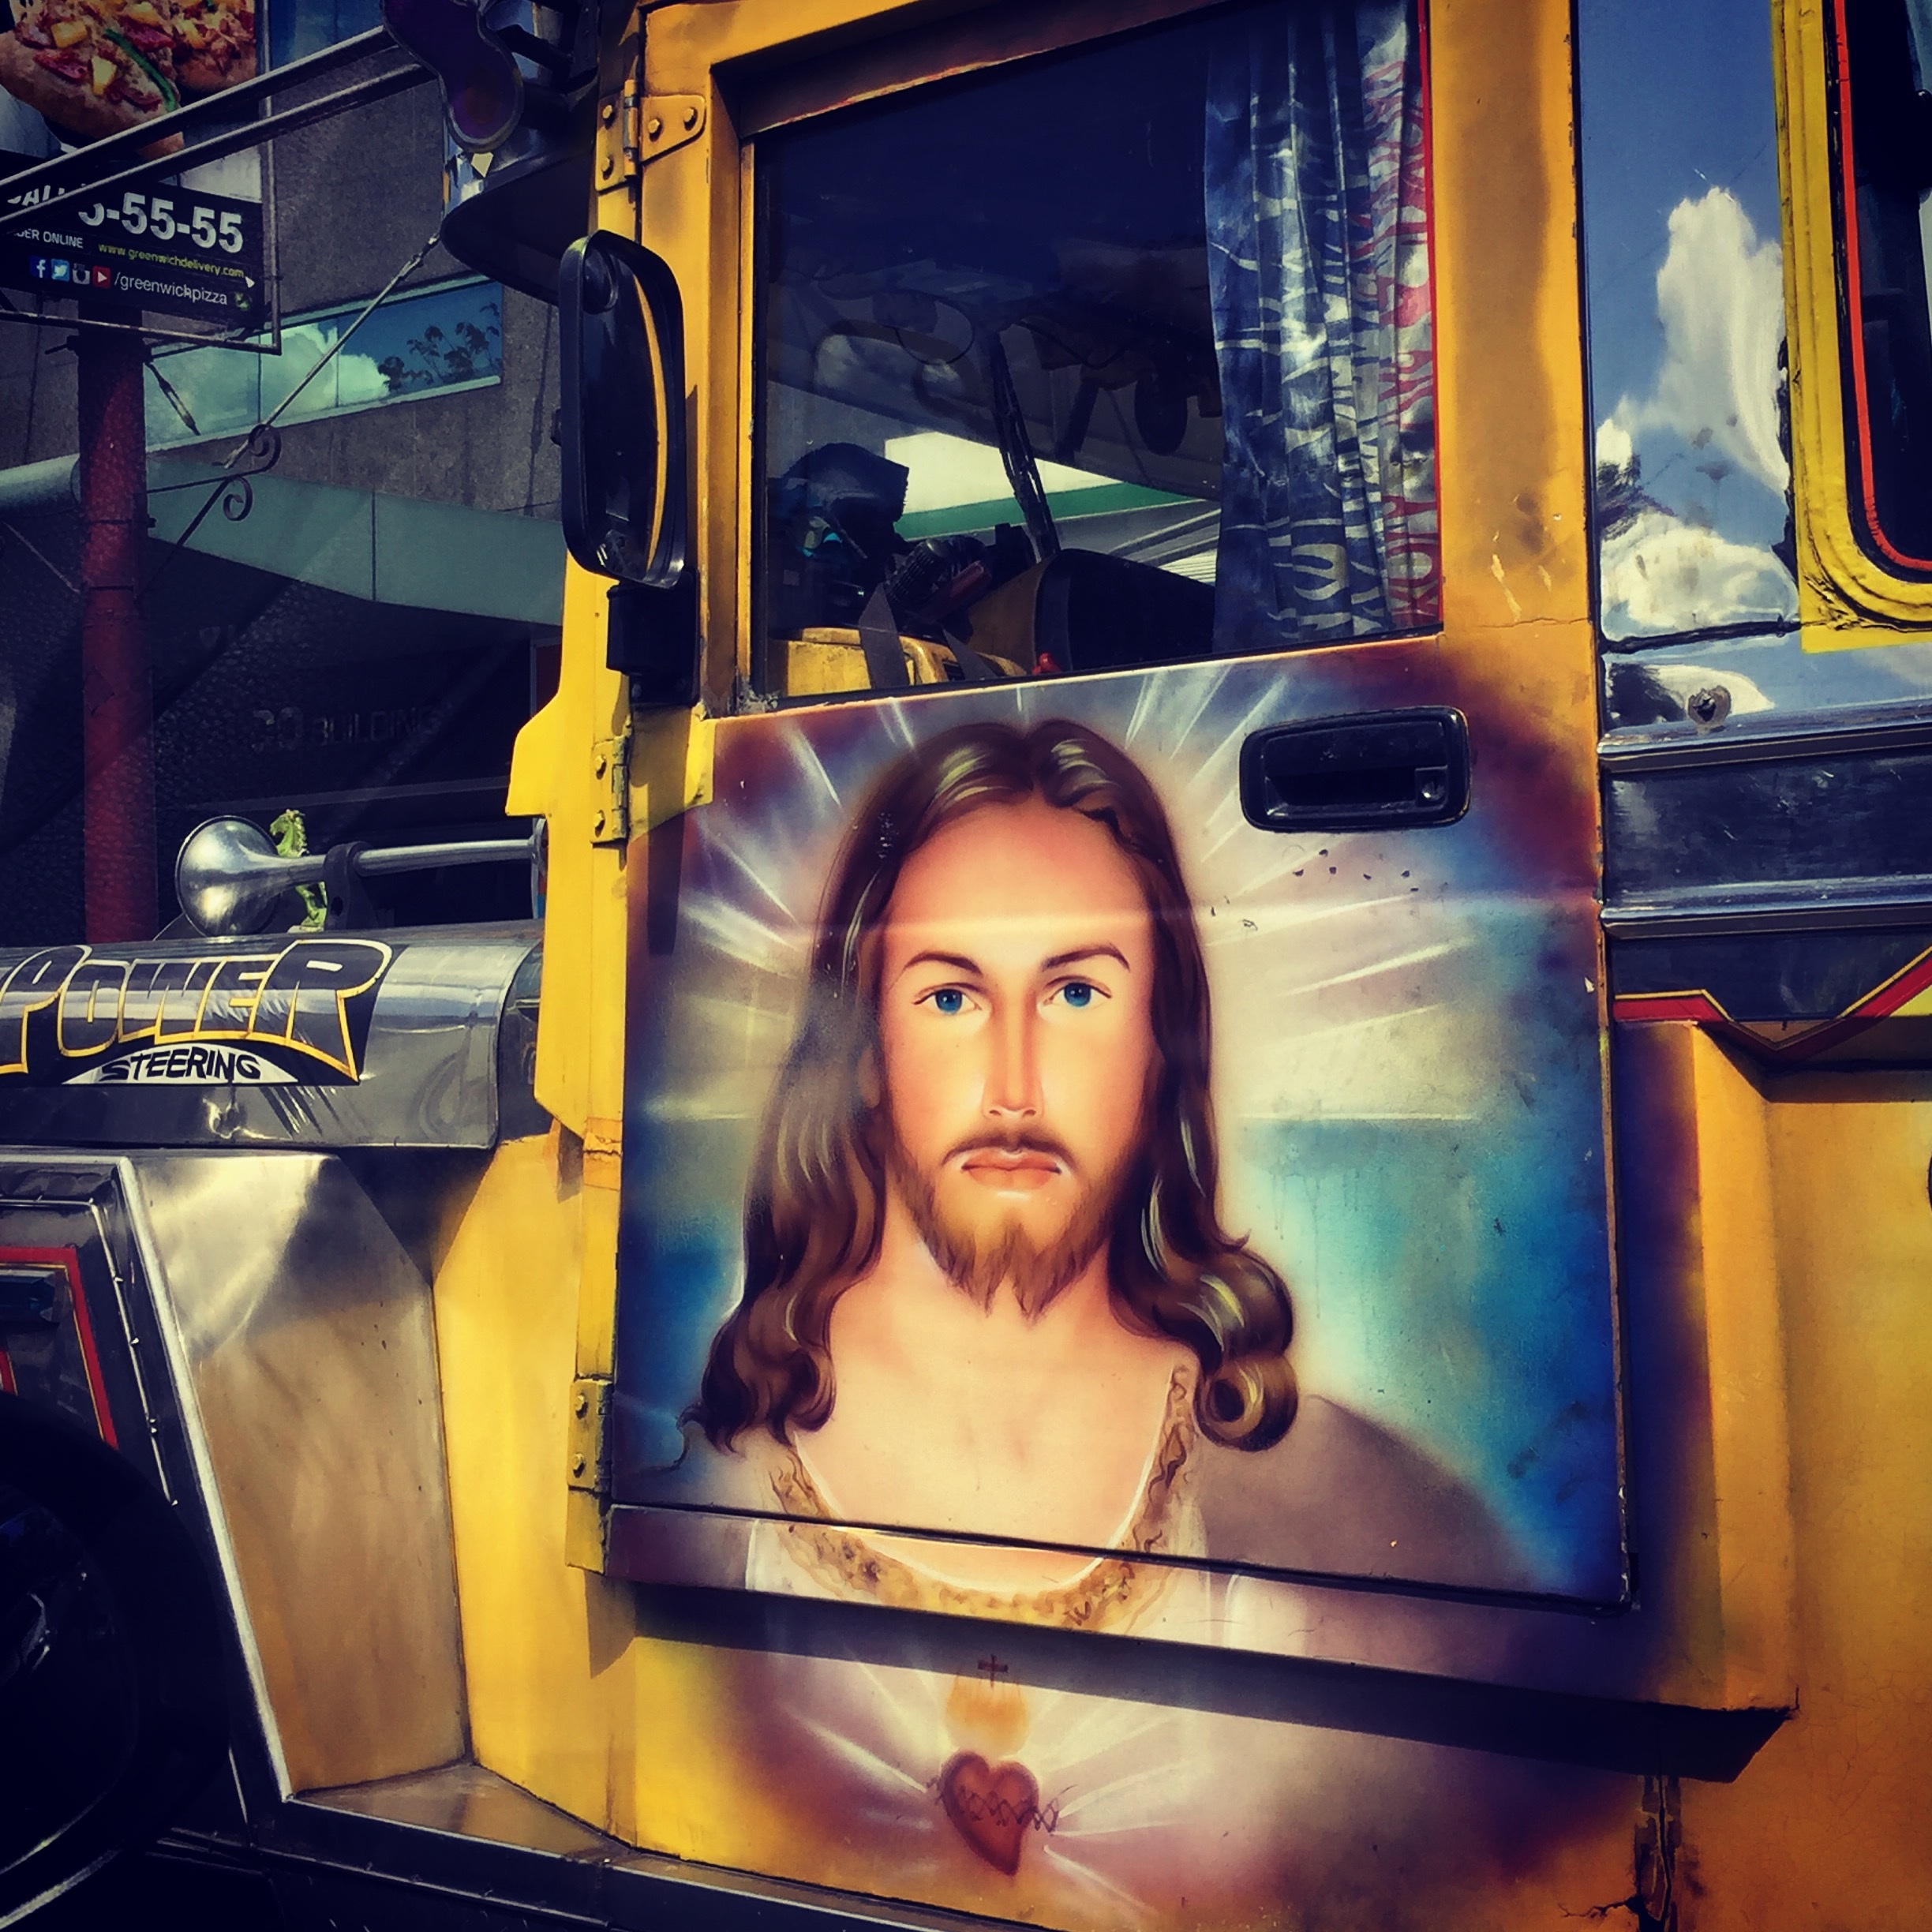
color, religion, religious, art, creativity, faith, jesus, poster, christianity, image, philippines, jeepney, spirituality, belief, symbolic, christian symbols